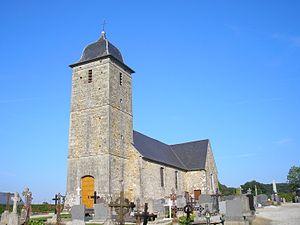
Bourguenolles est une commune française, située dans le département de la Manche en région Normandie, peuplée de 344 habitants.